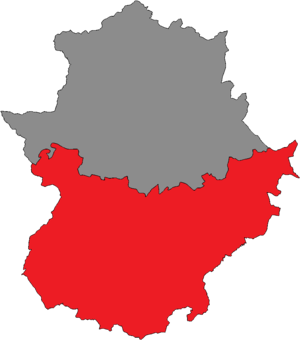
La circonscription électorale de Badajoz est l'une des deux circonscriptions électorales d'Estrémadure pour les élections à l'Assemblée d'Estrémadure.